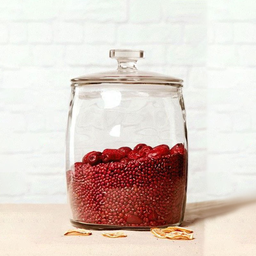
Label: glass